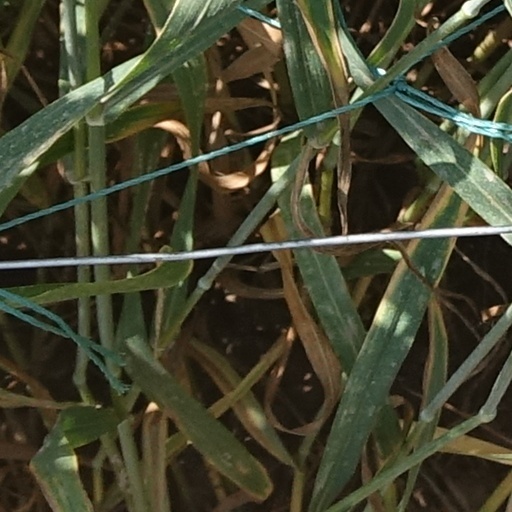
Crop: wheat